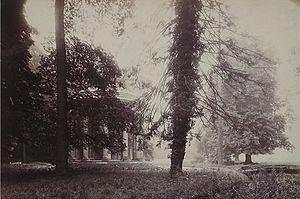
Le Paris de la Belle Epoque - Versailles Temple d'Amour
Le Temple de l’Amour est une fabrique érigée en 1777-1778, par l'architecte Richard Mique, sur un îlot de la rivière artificielle situé à l'est du jardin anglais du Petit Trianon, dans le parc du château de Versailles.